Warren William

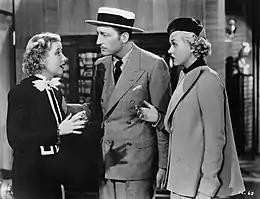
William as Perry Mason in "The Case of the Lucky Legs" (1935), with Genevieve Tobin and Patricia Ellis

The studios capitalized on William's popularity by placing him in multiple "series" films, particularly as detectives and crime solvers. William was the first to portray Erle Stanley Gardner's fictional defense attorney Perry Mason on the big screen, starring in four Perry Mason mysteries. He played Raffles-like reformed jewel thief The Lone Wolf in nine films, beginning with "The Lone Wolf Spy Hunt" (1939), and appeared as Detective Philo Vance in two of the series films, "The Dragon Murder Case" (1934) and the comedic "The Gracie Allen Murder Case" (1939). He also starred as Sam Spade (renamed Ted Shane) in "Satan Met a Lady" (1936), the second screen version of ""The Maltese Falcon"".